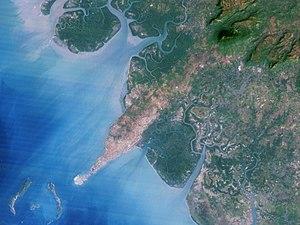
Kaloum, appelée aussi « Presqu'île de Kaloum », est l'une des cinq communes de la ville de Conakry, capitale de la Guinée ; les quatre autres communes étant Matam, Dixinn, Ratoma et Matoto. Elle constitue le centre-ville de Conakry. Elle a une superficie estimée à 5,04 km² et un pourtour de 15 km.